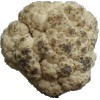
Label: Cauliflower 1